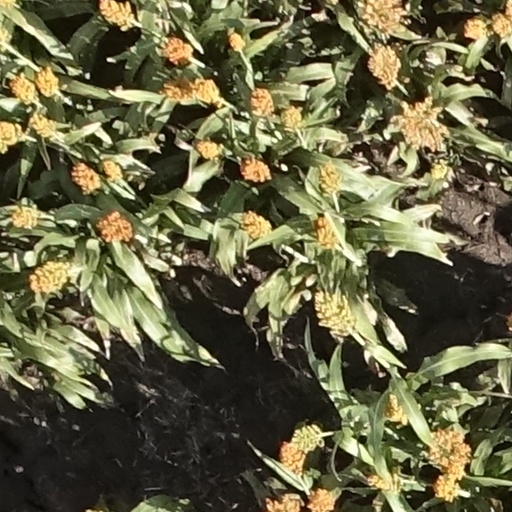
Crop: sorghum